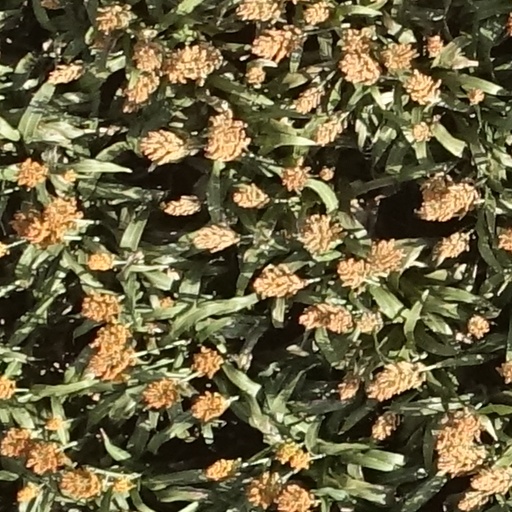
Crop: sorghum